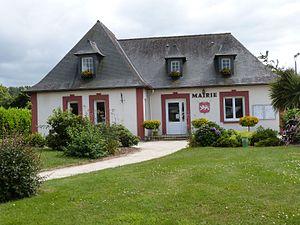
Mairie de Bréhand
Bréhand [bʁeɑ̃] est une commune française située dans le département des Côtes-d'Armor, en région Bretagne. La commune est connue au Moyen-Age pour sa production commerciale de vin, de chanvre et de lin.